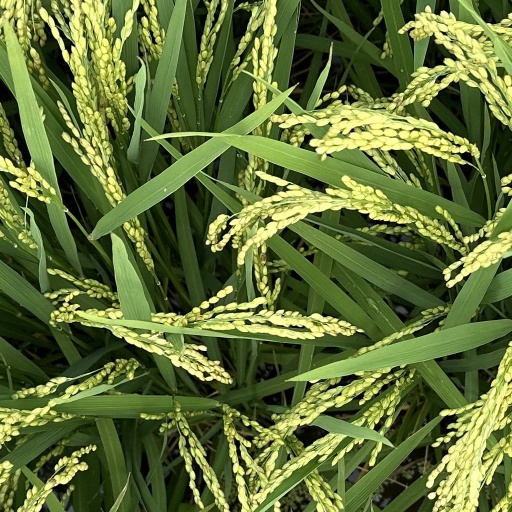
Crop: rice